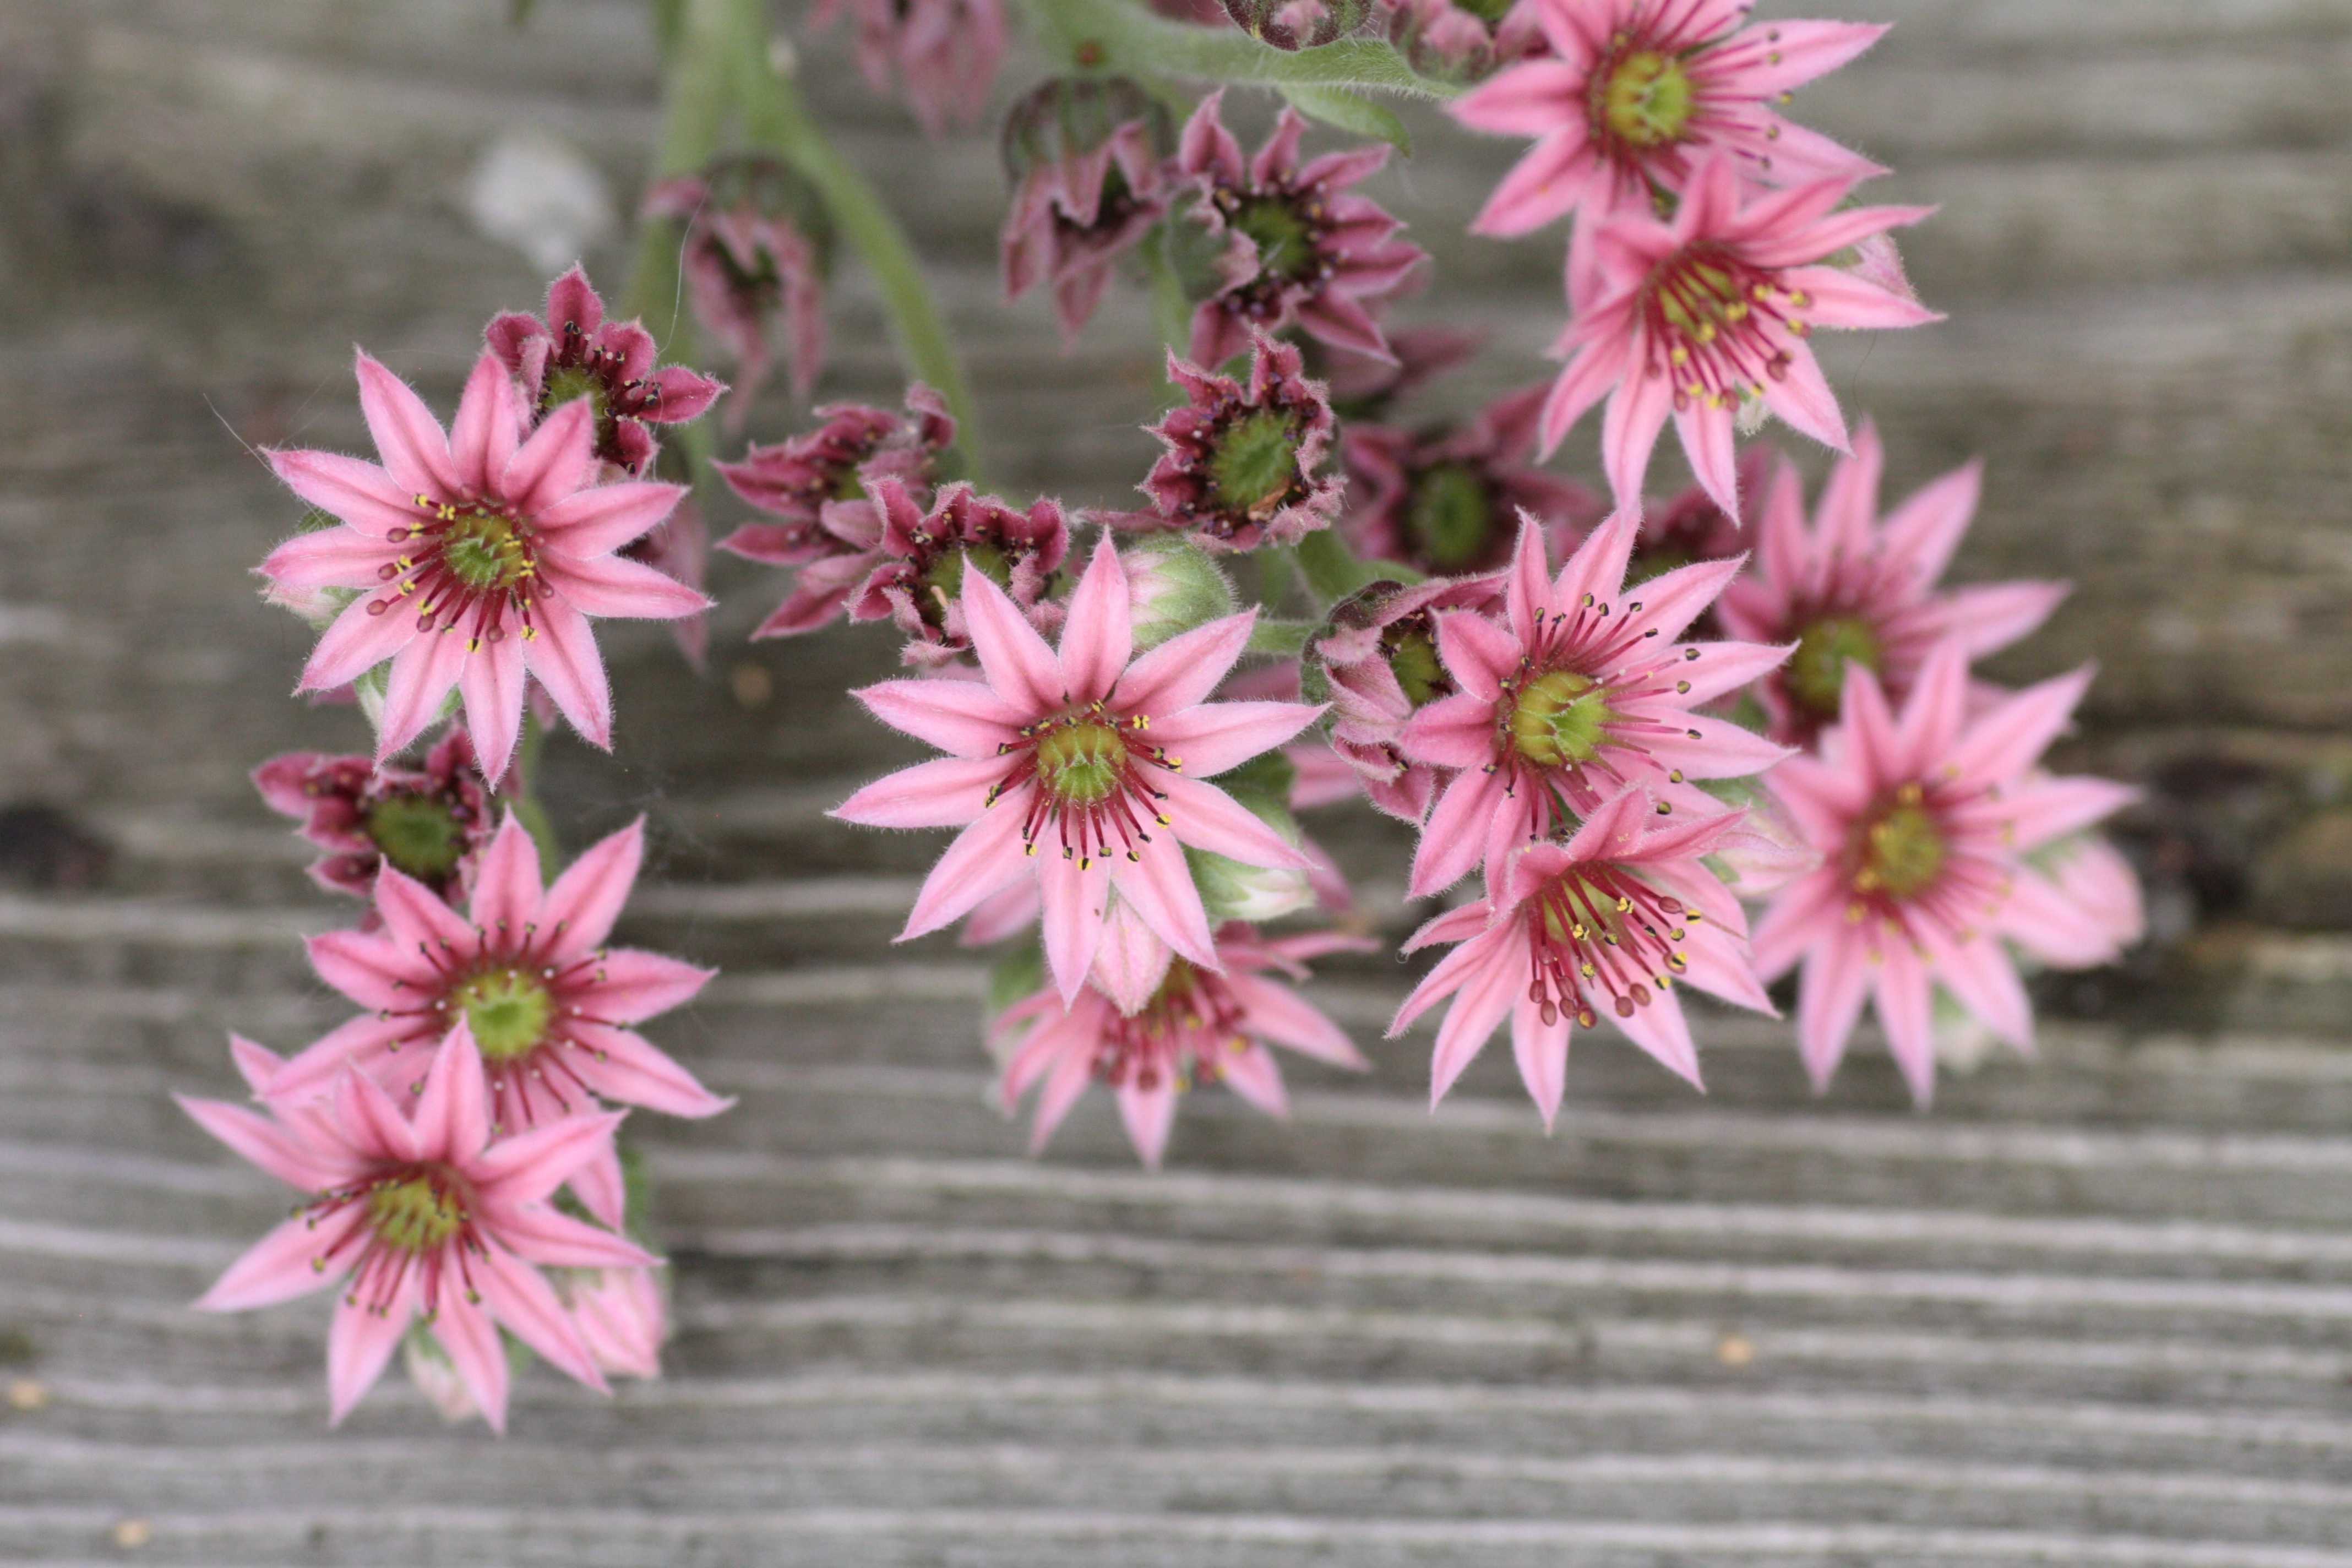
nature, blossom, plant, wood, flower, petal, bloom, summer, macro, botany, pink, close, flora, flowering plant, houseleek, small plant, land plant